Jack Webb

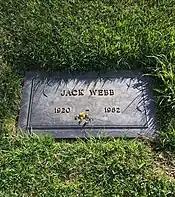
The grave of Jack Webb at Forest Lawn Memorial Park Cemetery, in the Hollywood Hills

In 1970, Webb decided to bring an end to "Dragnet" and cease acting to focus on expanding Mark VII Limited's production profile. In 1971, Webb entered the world of district attorneys and federal government work with two series. The first, "The D.A.", starred Robert Conrad and Harry Morgan as a pair of Los Angeles County ADAs, with Conrad playing a junior ADA and Morgan his superior. The second, "O'Hara, United States Treasury," was a co-production of Webb and David Janssen, the former star of "The Fugitive" and future star of "Harry O," for CBS (a rare non-NBC Mark VII effort) and featured Janssen as a Nebraska county sheriff-turned-United States Treasury Department agent. Neither series lasted very long, as "The D.A.," Webb's last 30-minute series, was cancelled after 15 episodes and "O'Hara" ended after 22.